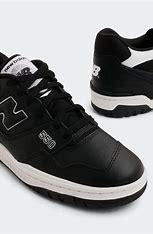
Brand: New
Model: Balance New Balance 550